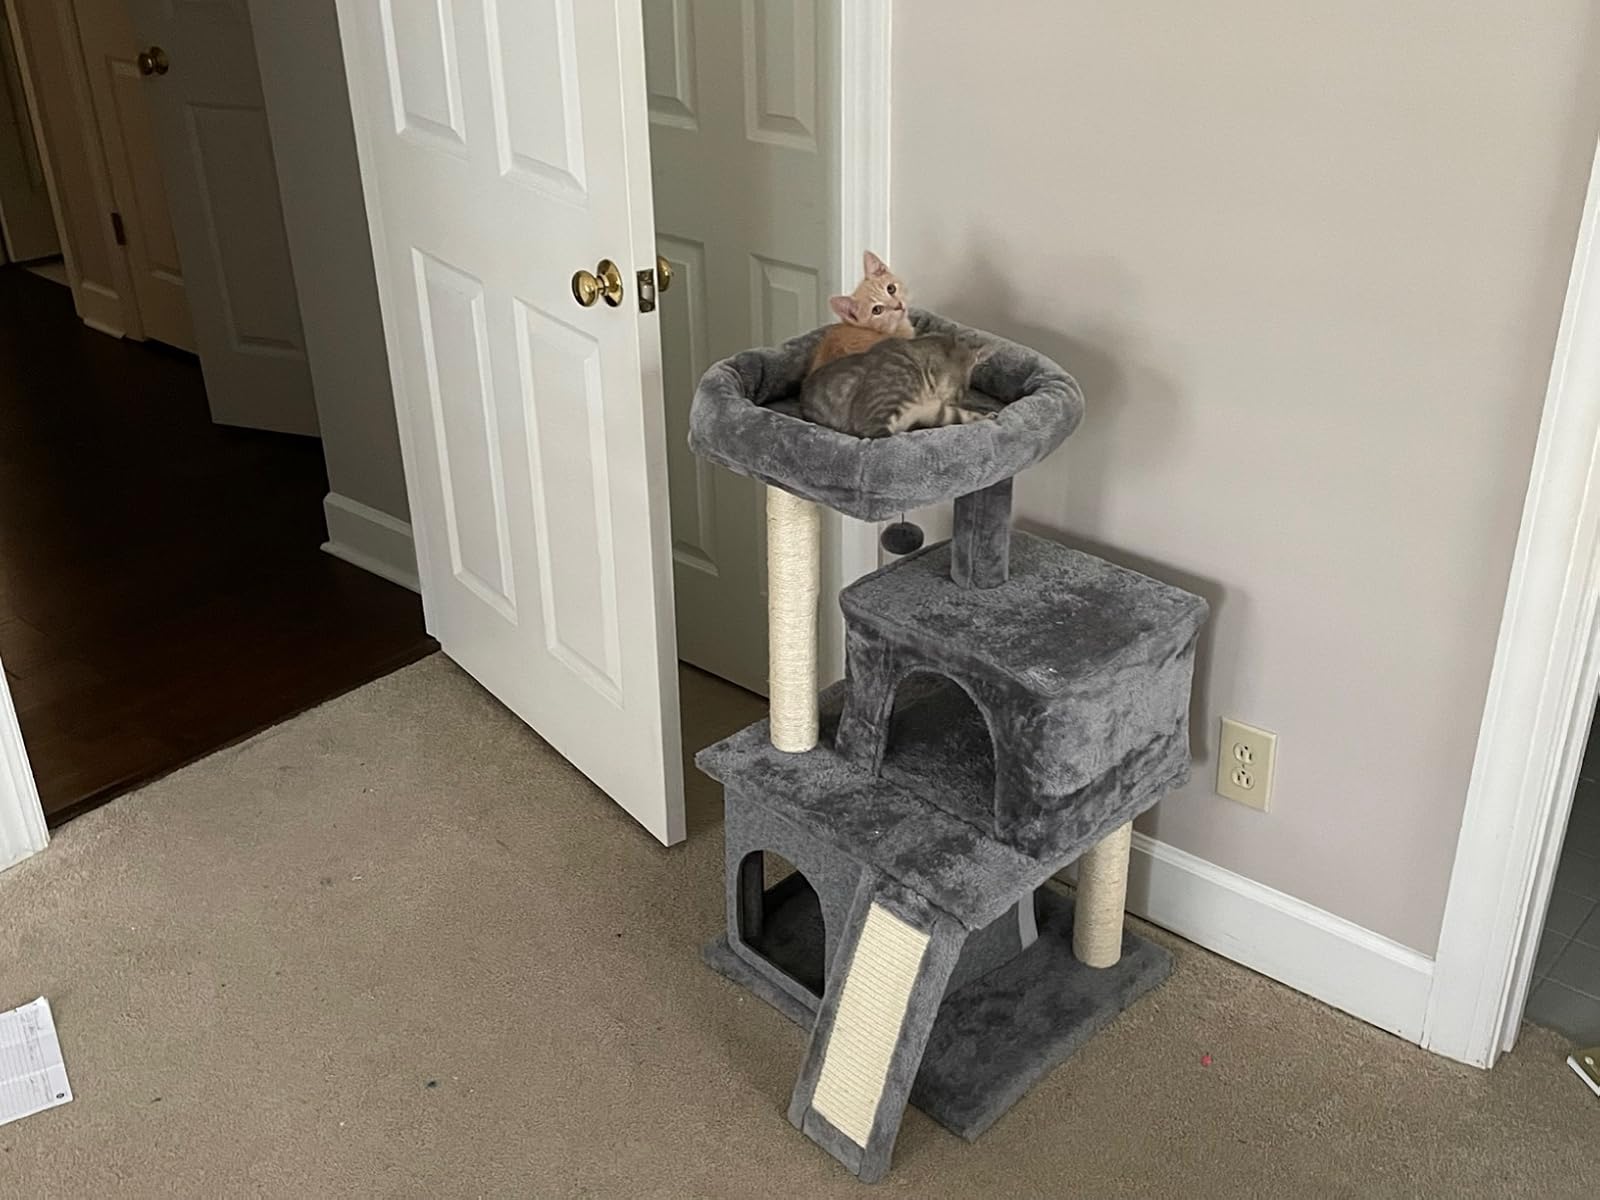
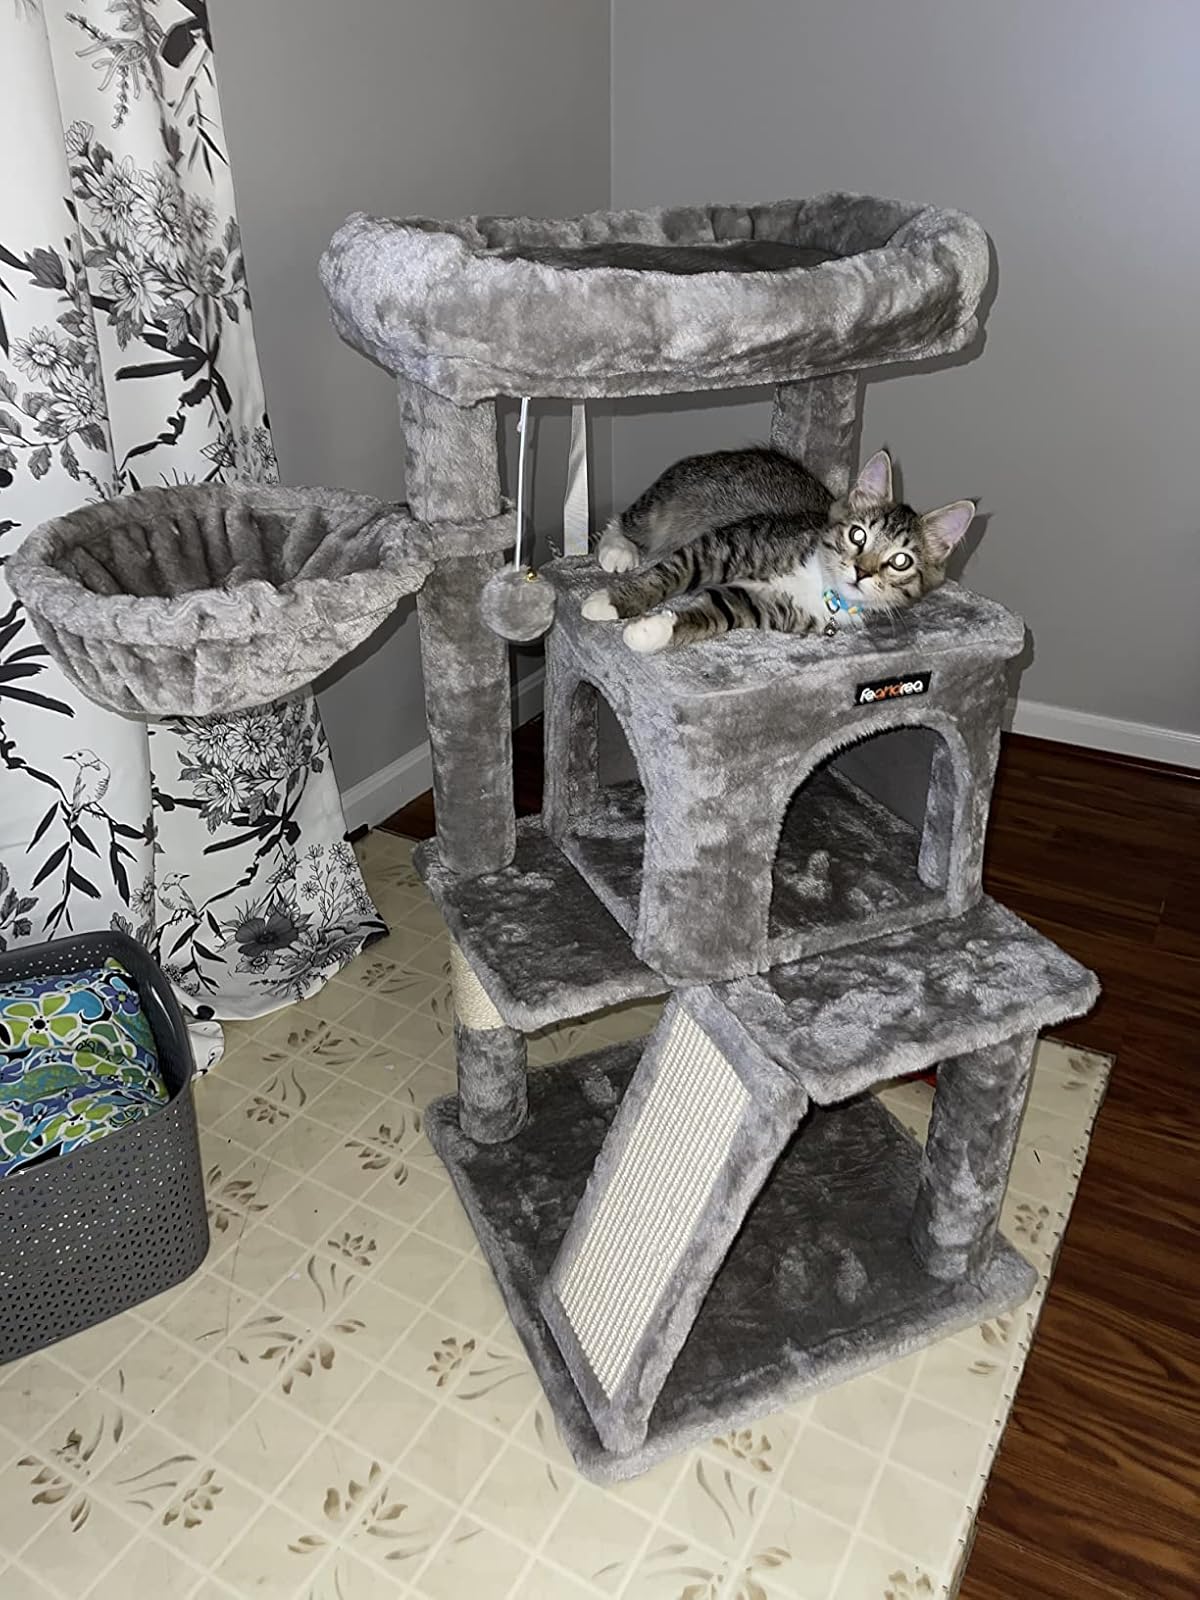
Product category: items_cat tree
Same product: no